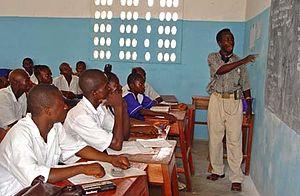
Pendembu est une ville située dans la province de l'Est, en Sierra Leone.